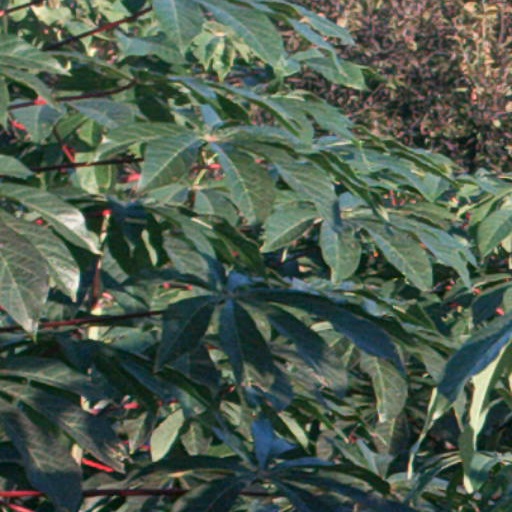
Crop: cassava